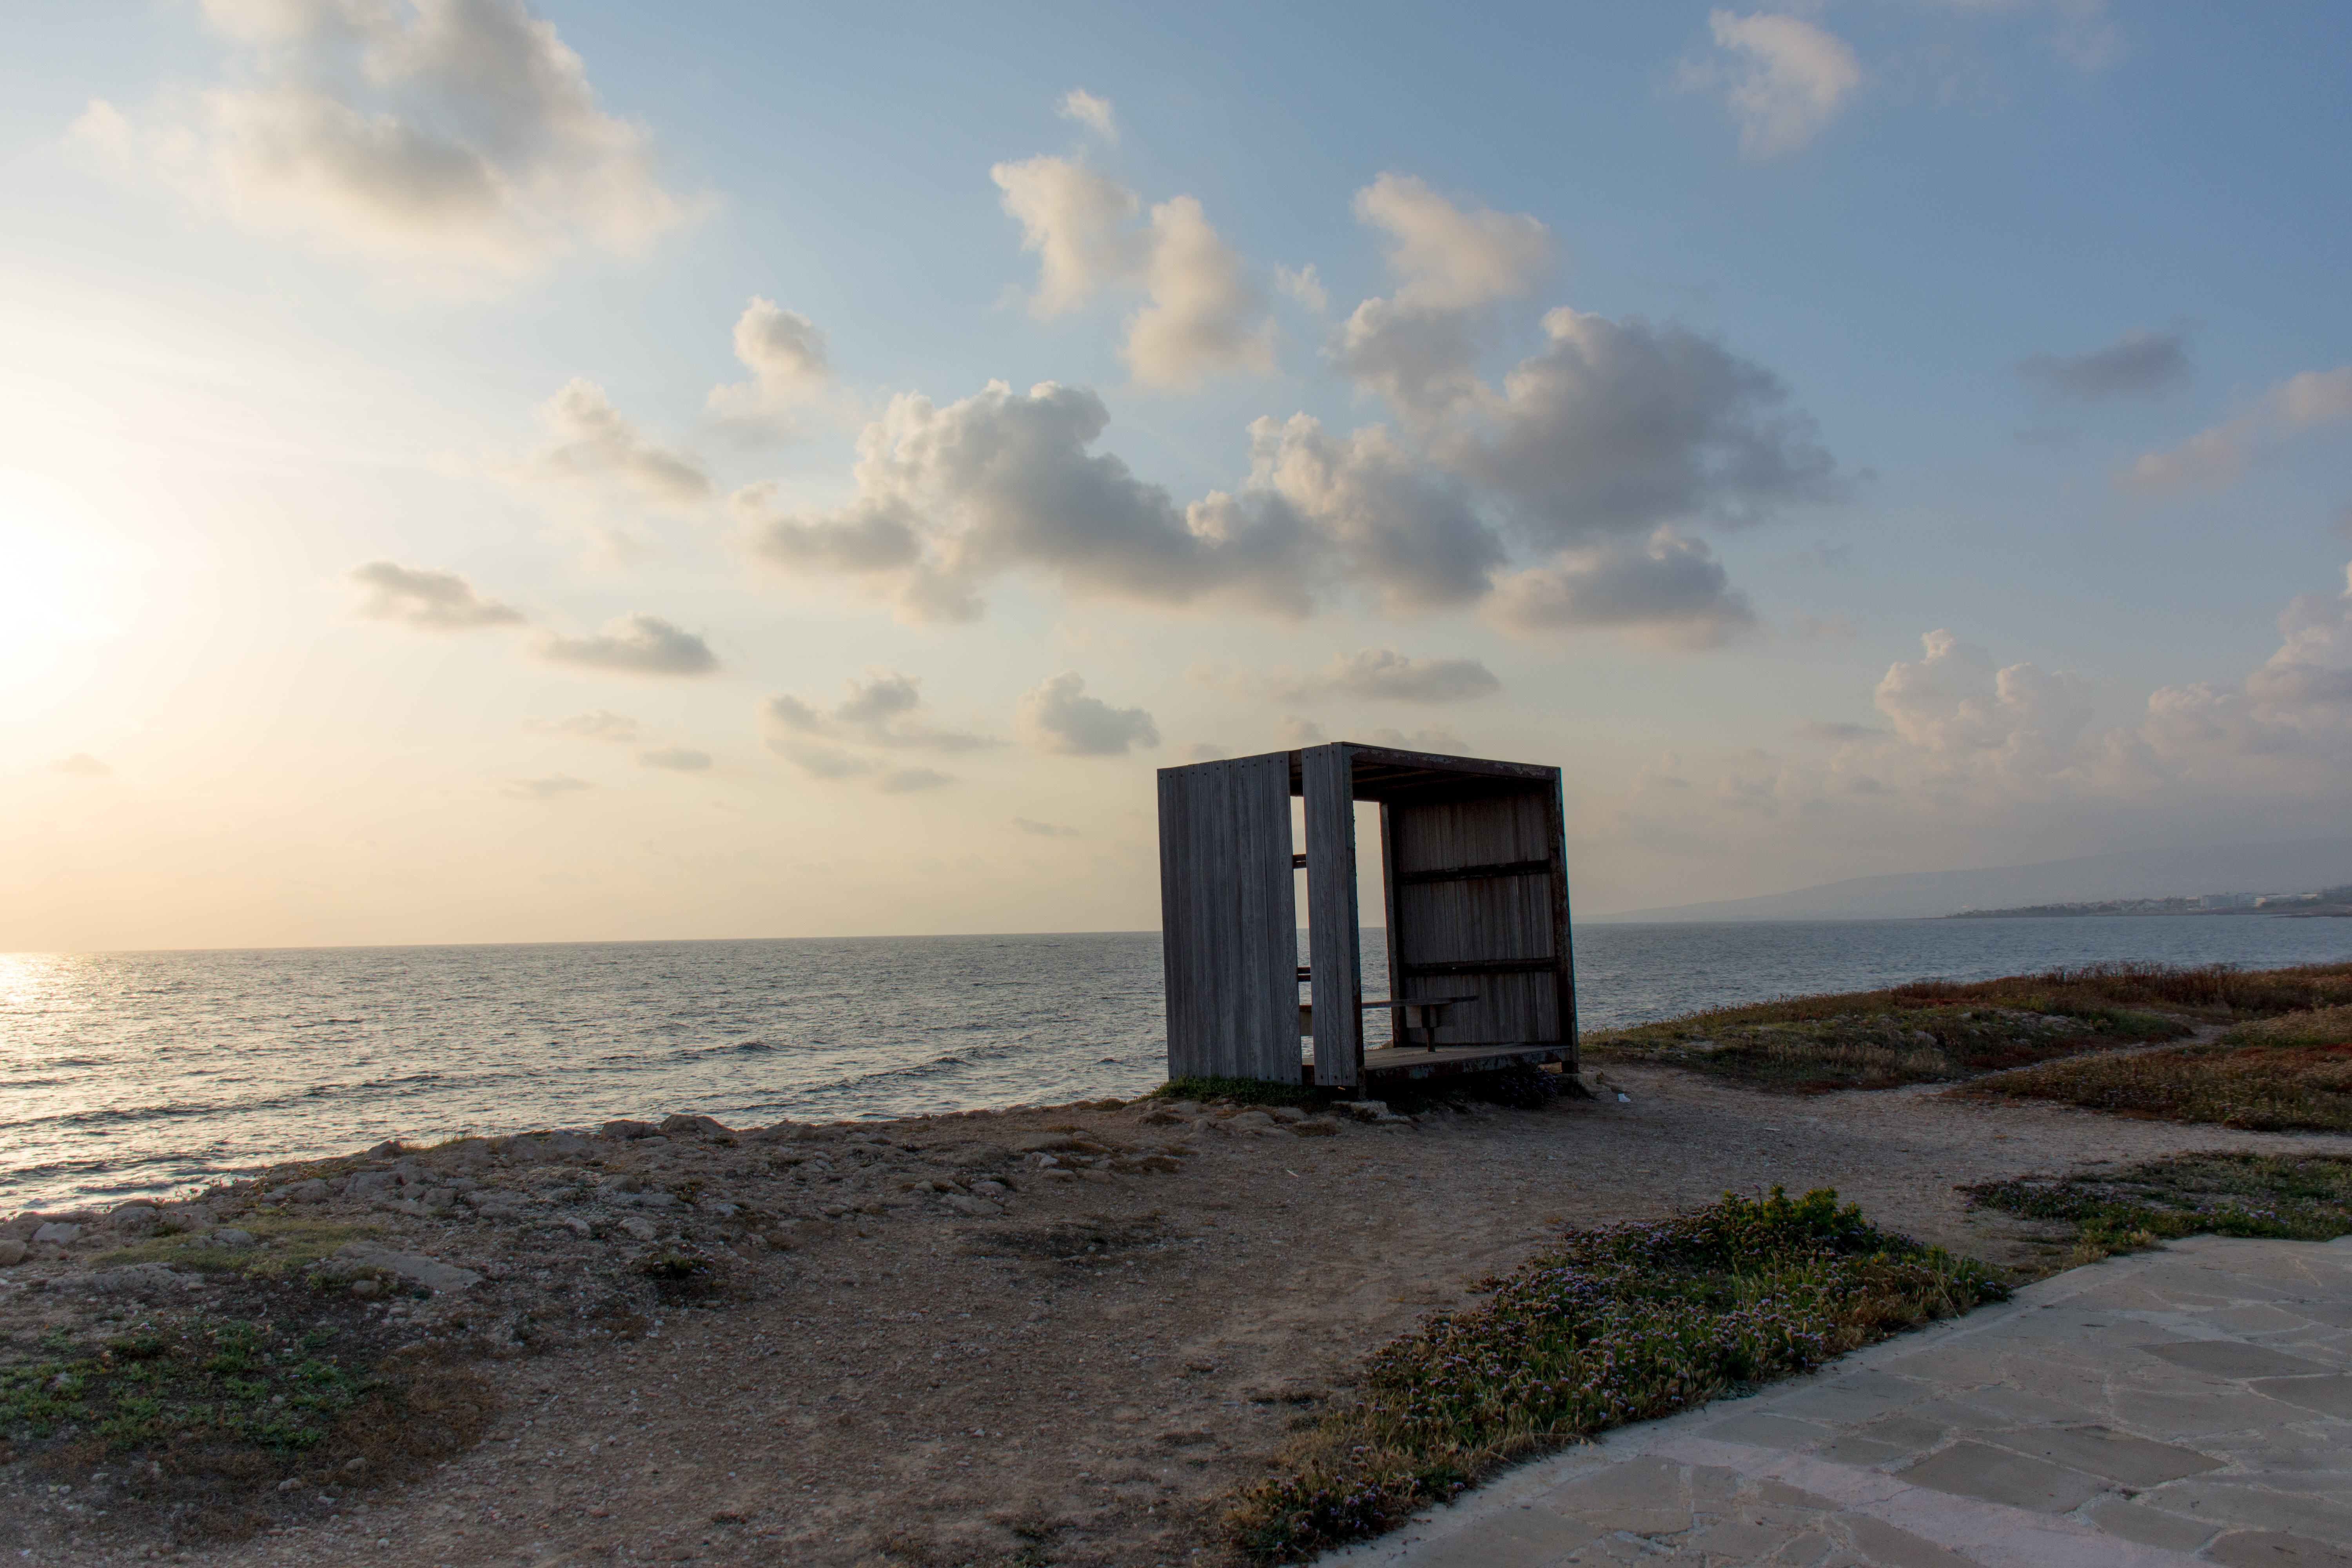
paphos, cyprus, coastline, rocks, blizzard, waves, sea, sunset, walk, birds, fence, tower, lighthouse, sky, cloud, horizon, coast, house, ocean, shore, evening, beach, real estate, calm, water, cottage